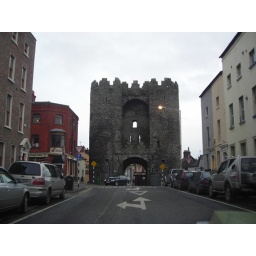
This was this random castle wall in the middle of Drogheda. It was strange, yet awesome.